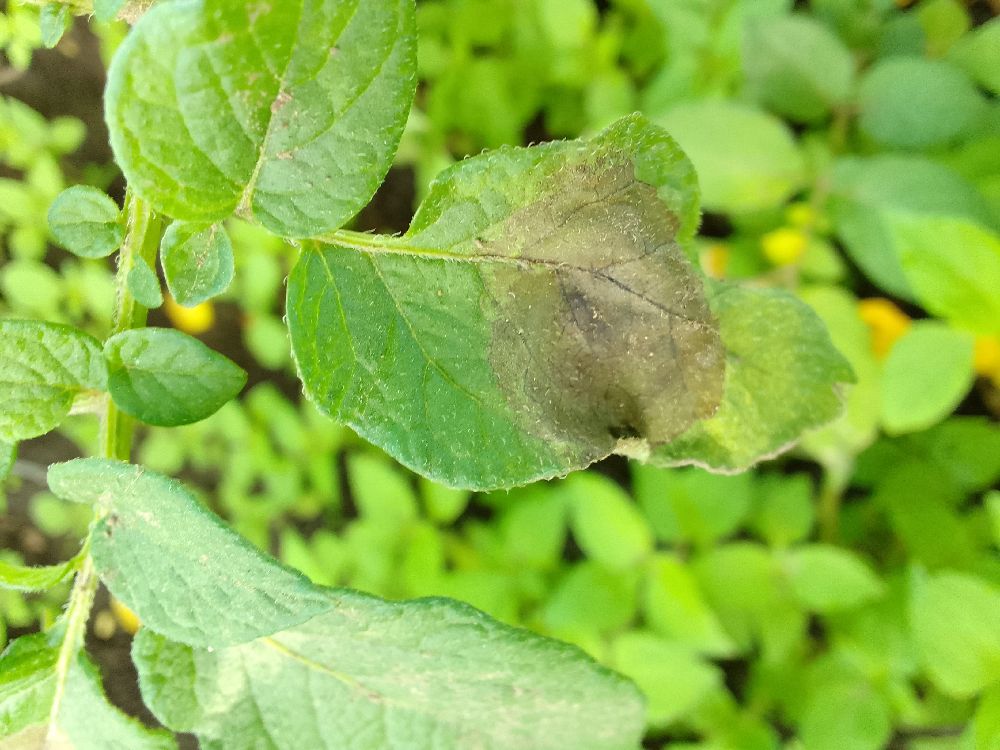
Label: Late blight